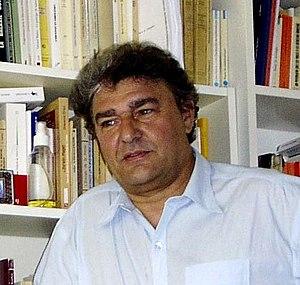
Dany-Robert Dufour est un philosophe français contemporain, professeur de philosophie de l'éducation à l’université Paris-VIII jusqu'en 2015, ancien directeur de programme au Collège international de philosophie de 2004 à 2010 et ancien résident à l'Institut d'études avancées de Nantes en 2010-2011.